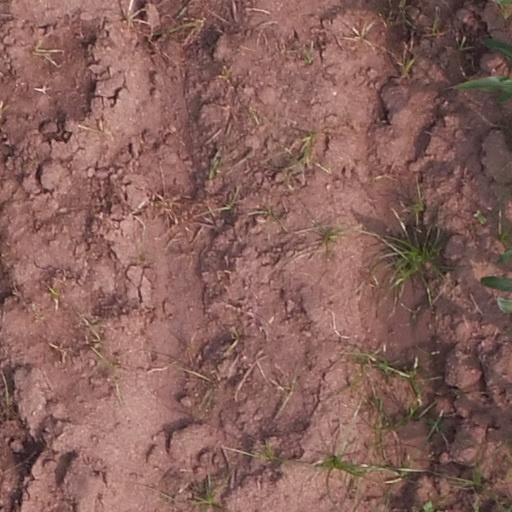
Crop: maize; corn